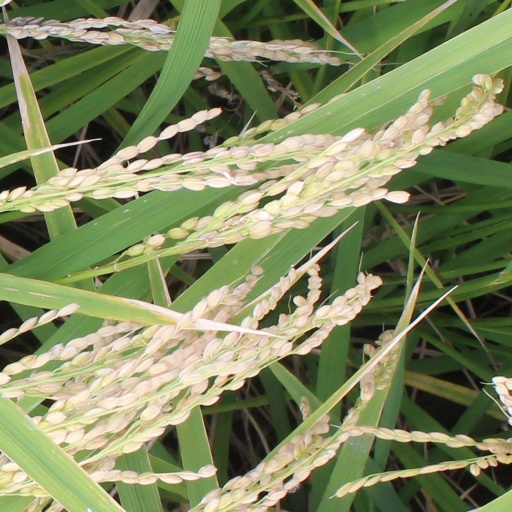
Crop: rice